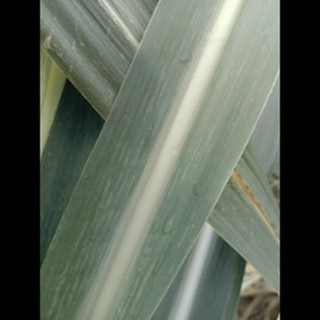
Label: sugarcane_mosaic